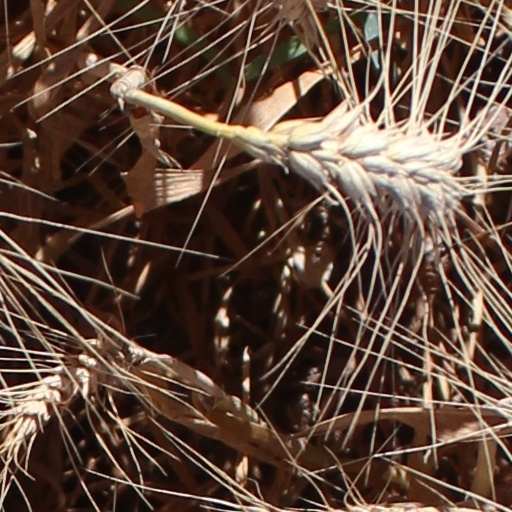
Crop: wheat